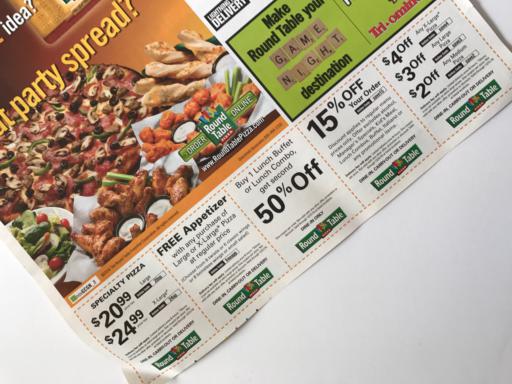
Label: paper